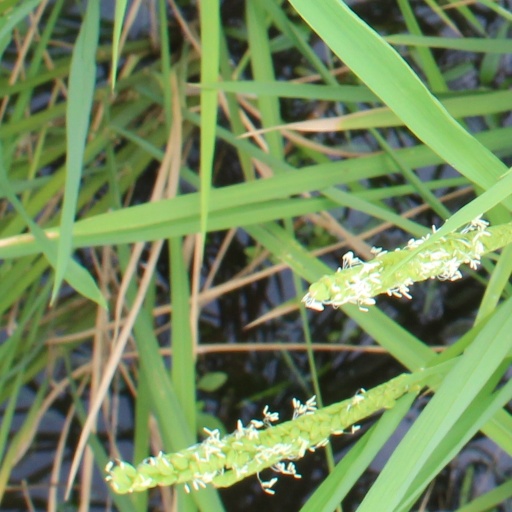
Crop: rice